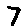
Label: 7